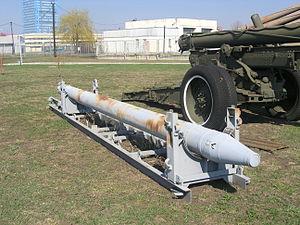
Le BM-30 Smerch est la 3ᵉ génération de lance-roquettes multiple conçue par l'association de production et de recherches gouvernementale Splav du complexe militaro-industriel soviétique dans les années 1980. Il remplace le BM-21 Grad.